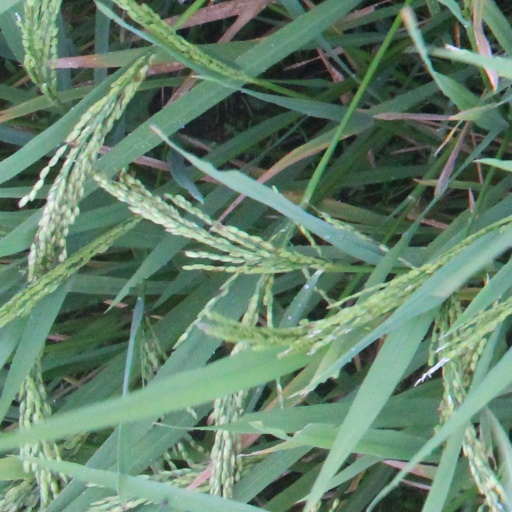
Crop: rice